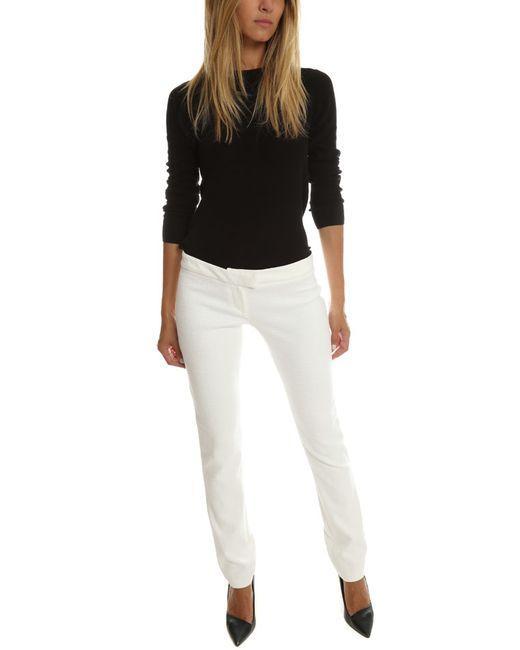
Winter-Thermo-Oberteil mit Rundhalsausschnitt und vollen Ärmeln